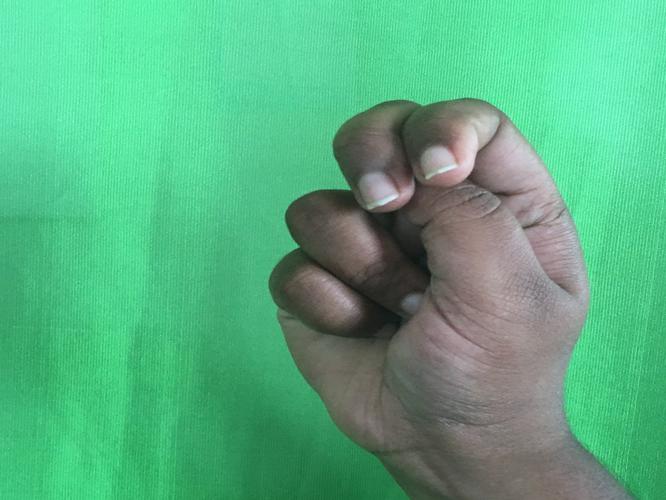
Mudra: Katakamukha_2
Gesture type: single_hand